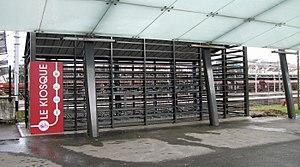
Parking vélos sécurisé au sud du bâtiment voyageurs de la gare de Vichy le 21 février 2014, créé à la suite du déménagement du kiosque MobiVie et de l'intention de la communauté d'agglomération de Vichy Val d'Allier de créer un service de location de vélos et de centraliser le point intermodalité dans le BV de la gare SNCF de Vichy d'intérêt national. Sa capacité est de 40 places. Les vélos (location en principe) peuvent être garés sur deux niveaux, 7 jours sur 7 et 24 heures sur 24. Un badge est nécessaire pour stationner son vélo.
La communauté d'agglomération de Vichy Val d'Allier est une ancienne communauté d'agglomération française, située dans le département de l'Allier et la région administrative Auvergne-Rhône-Alpes.
La gare de Vichy est une gare ferroviaire française de la ligne de Saint-Germain-des-Fossés à Darsac, située sur le territoire de la commune de Vichy, dans le département de l'Allier et la région Auvergne-Rhône-Alpes. Mise en service en 1862 pour les cures de Napoléon III puis modernisée en 1977, elle a retrouvé son aspect d'origine entre 2007 et 2009 à l'occasion de travaux de rénovation.
MobiVie est le nom du réseau de transport en commun de Vichy Communauté. Il couvre six communes sur les trente-neuf que compte la communauté d'agglomération en 2018, et est exploité par Transdev Vichy depuis le 1ᵉʳ septembre 2018.